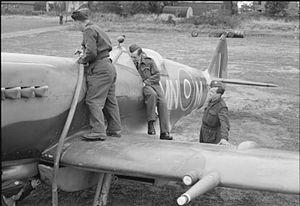
La 350ᵉ escadrille, est une escadrille de F-16 du 2ᵉ Wing tactique de la composante aérienne des forces armées belges.